Puebla (city)

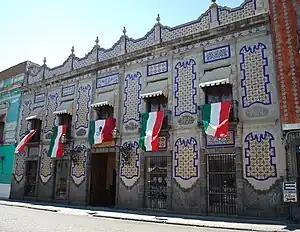
Uriarte Talavera workshop facade

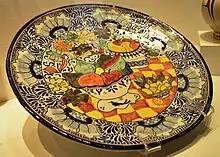
Talavera plate by Marcela Lobo

Soon after its foundation, Puebla was well known for its fine ceramics, especially for the style that would be called Talavera. This has been due to the abundance of quality clay in the region, drawing some of the best artisans. Between 1550 and 1570, Spanish potters from Talavera de la Reina in Spain came to Puebla to teach the locals European techniques of using the potter's wheel and tin-glazing. These new methods were mixed with native designs to give rise to what became known as Poblano Talavera. The glazing technique was first used for the tiles that still decorate many of the buildings in this city. Later, it was used to make pots, plates, jars, religious figures and other items. By the mid-17th century, the industry here had become well-established. Guilds were formed and ordinances passed to ensure quality. Blue was used only on the most expensive pieces due to the cost of the mineral used to produce it. The period between 1650 and 1750 was known as the Golden Age.